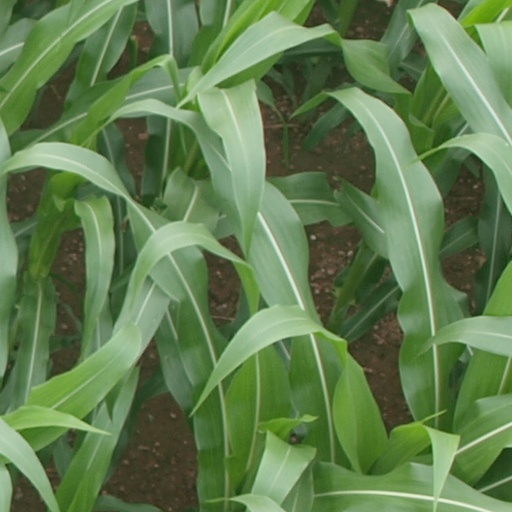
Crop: maize; corn